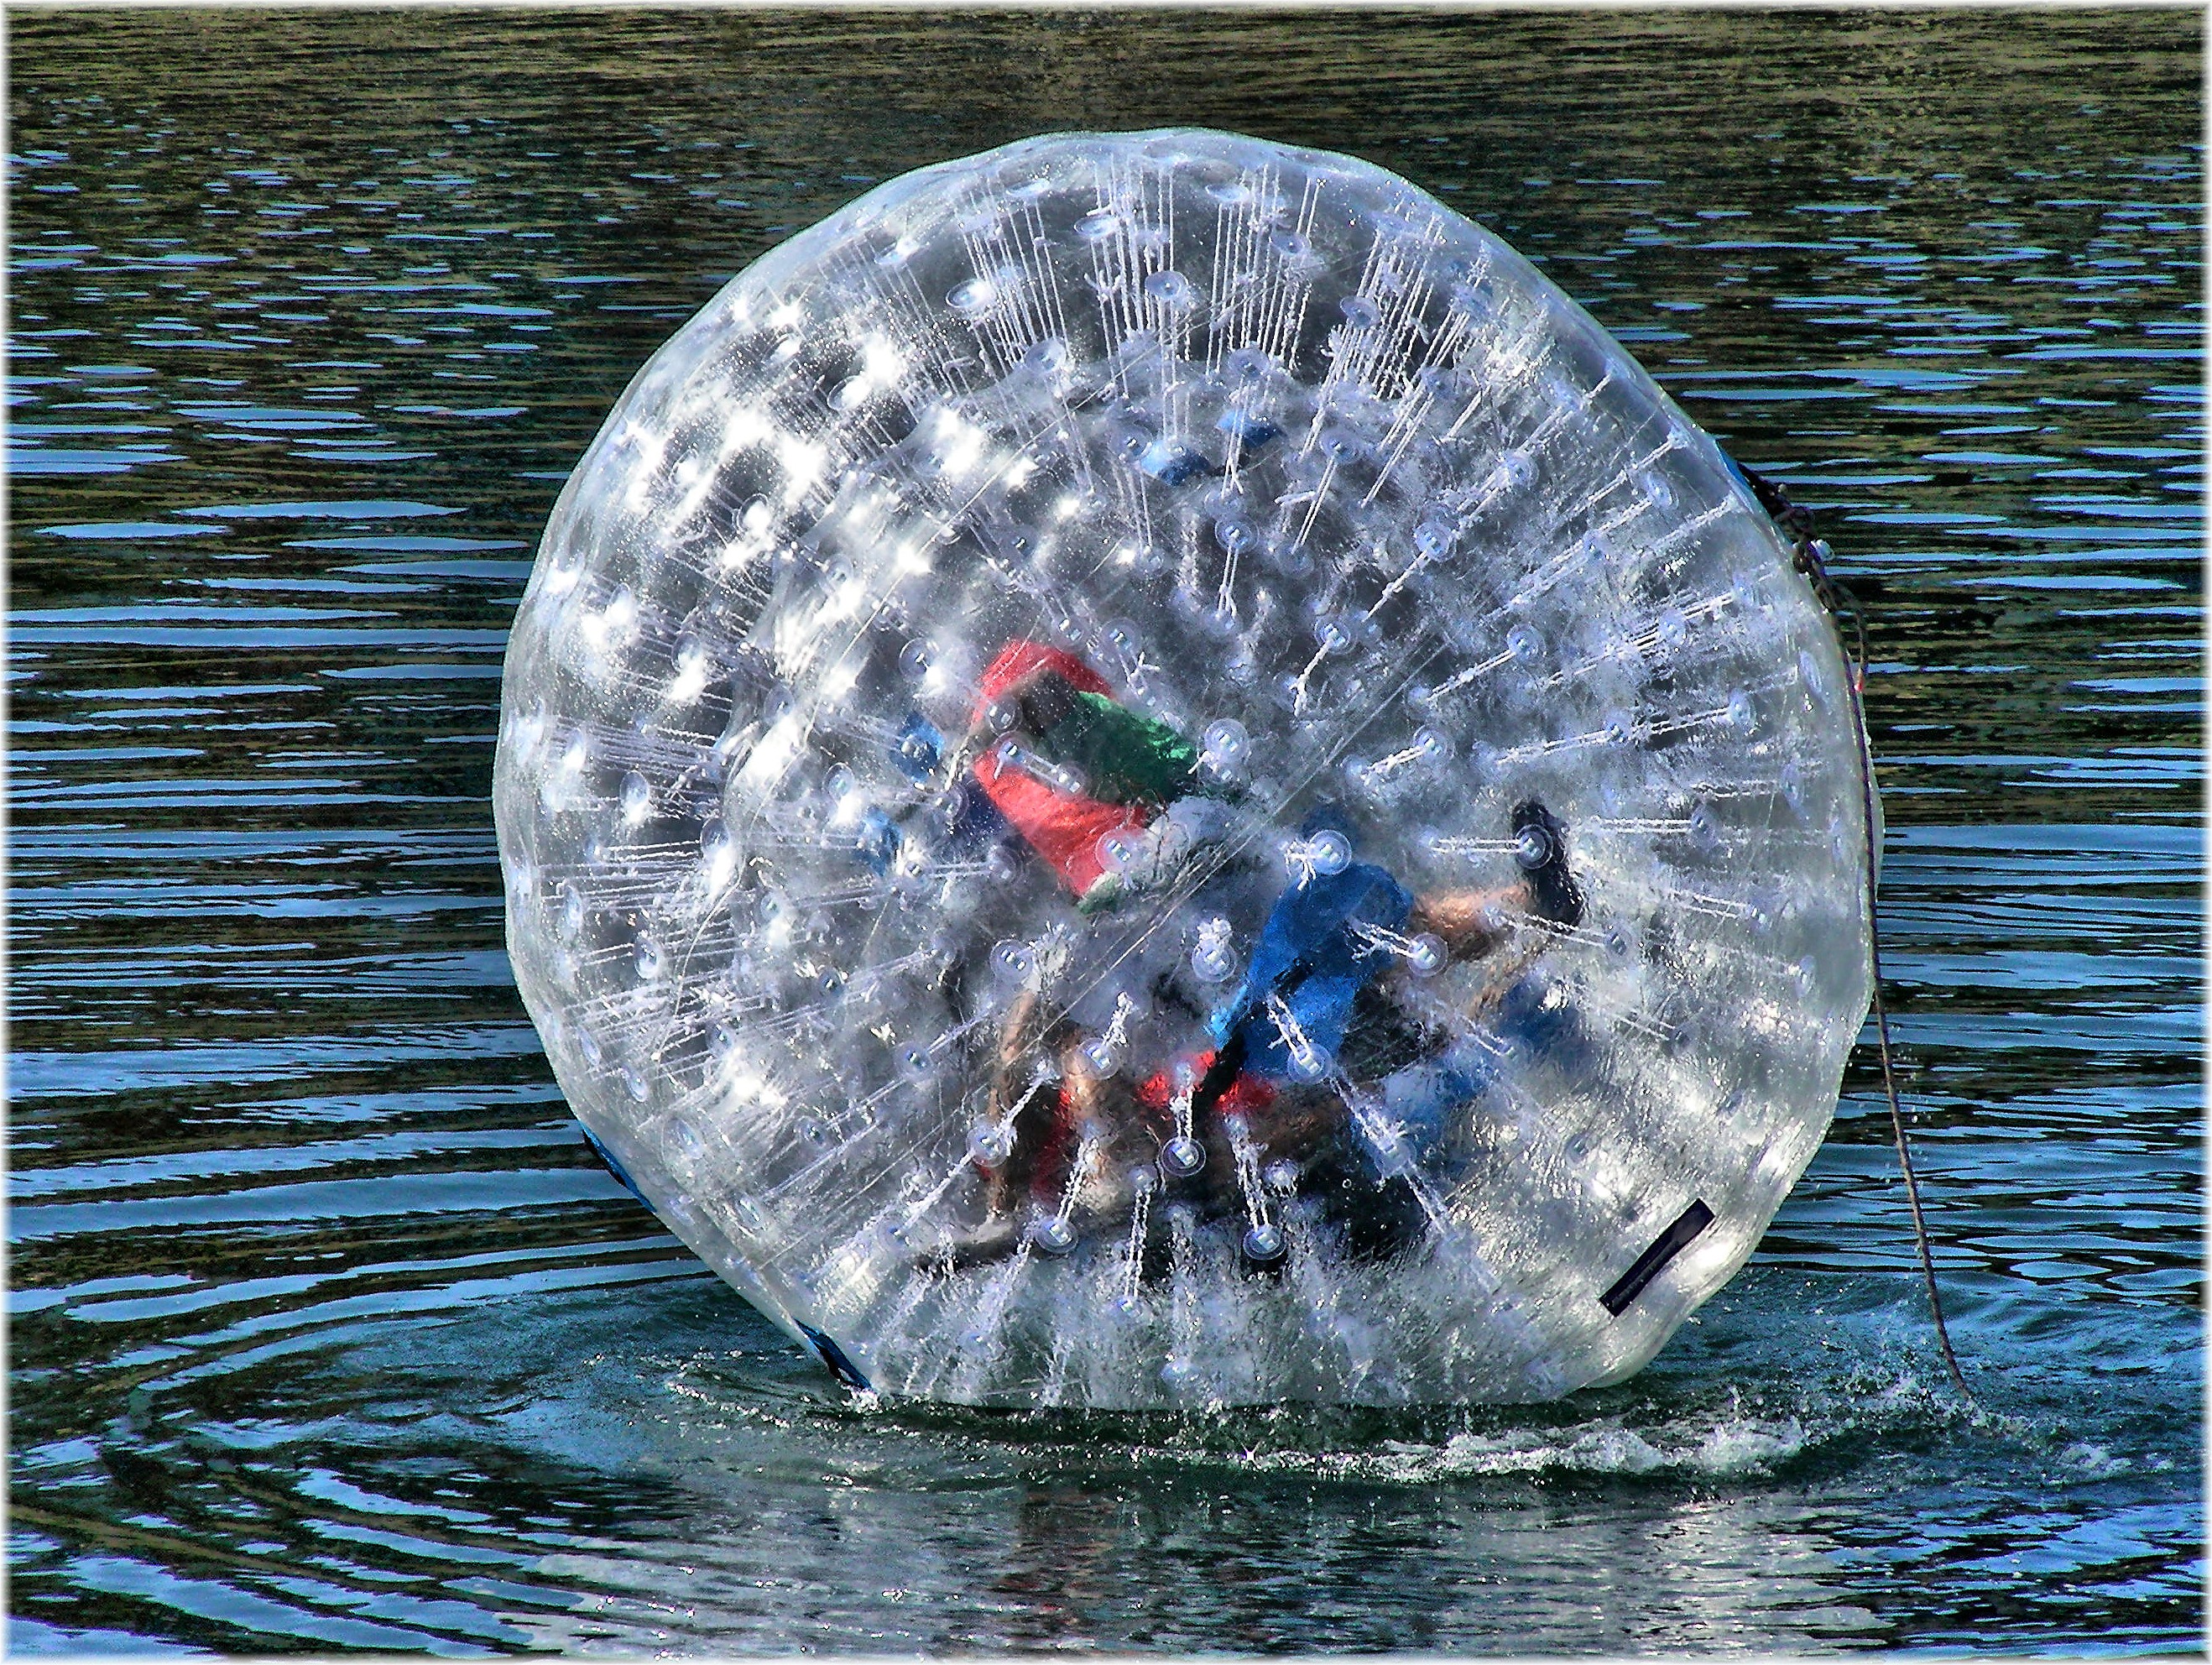
sea, water, reflection, biology, fish, spain, espagne, europa, agua, galicia, espana, galiza, auga, corunna, galice, deportes, lacoruna, riadoburgo, acoru a, coru a, provinciacoru a, acuaticos, marine biology